Describe the emotion expressed in this image:  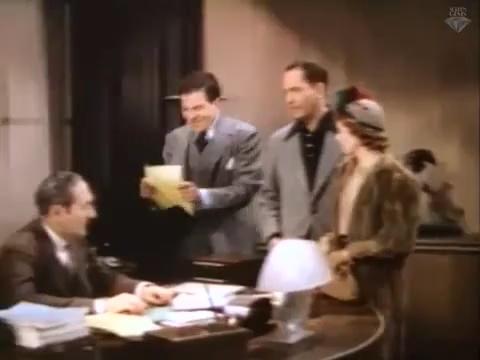
This person displays Fear, valence and arousal with low intensity.